CalCOFI

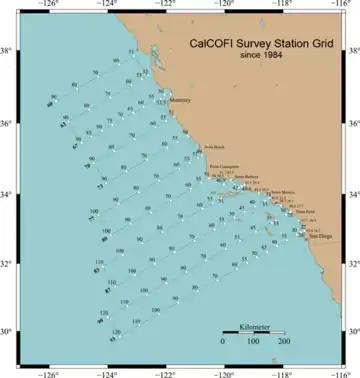
CalCOFI oceanographic survey station grid

CalCOFI (California Cooperative Oceanic Fisheries Investigations) is a multi-agency partnership formed in 1949 to investigate the collapse of the sardine population off California. The organization's members are from NOAA Fisheries Service, Scripps Institution of Oceanography, and California Department of Fish and Wildlife. The scope of this research has evolved into the study of marine ecosystems off California and the management of its fisheries resources. In 2004, the CalCOFI survey area became one of 26 Long Term Ecological Research Network (LTER) research sites. This time-series of oceanographic and fisheries data allows scientists to assess the human impact and effects of climate change on the coastal ocean ecosystem. CalCOFI hydrographic and biological data, publications, and web information are distributed for use without restriction under the terms of the GNU Free Documentation License.